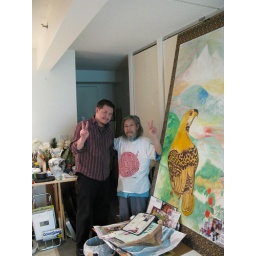
Jimmy &amp;amp; I standing next to one of his works featuring a golden eagle (photo taken by Rie Kurokawa)